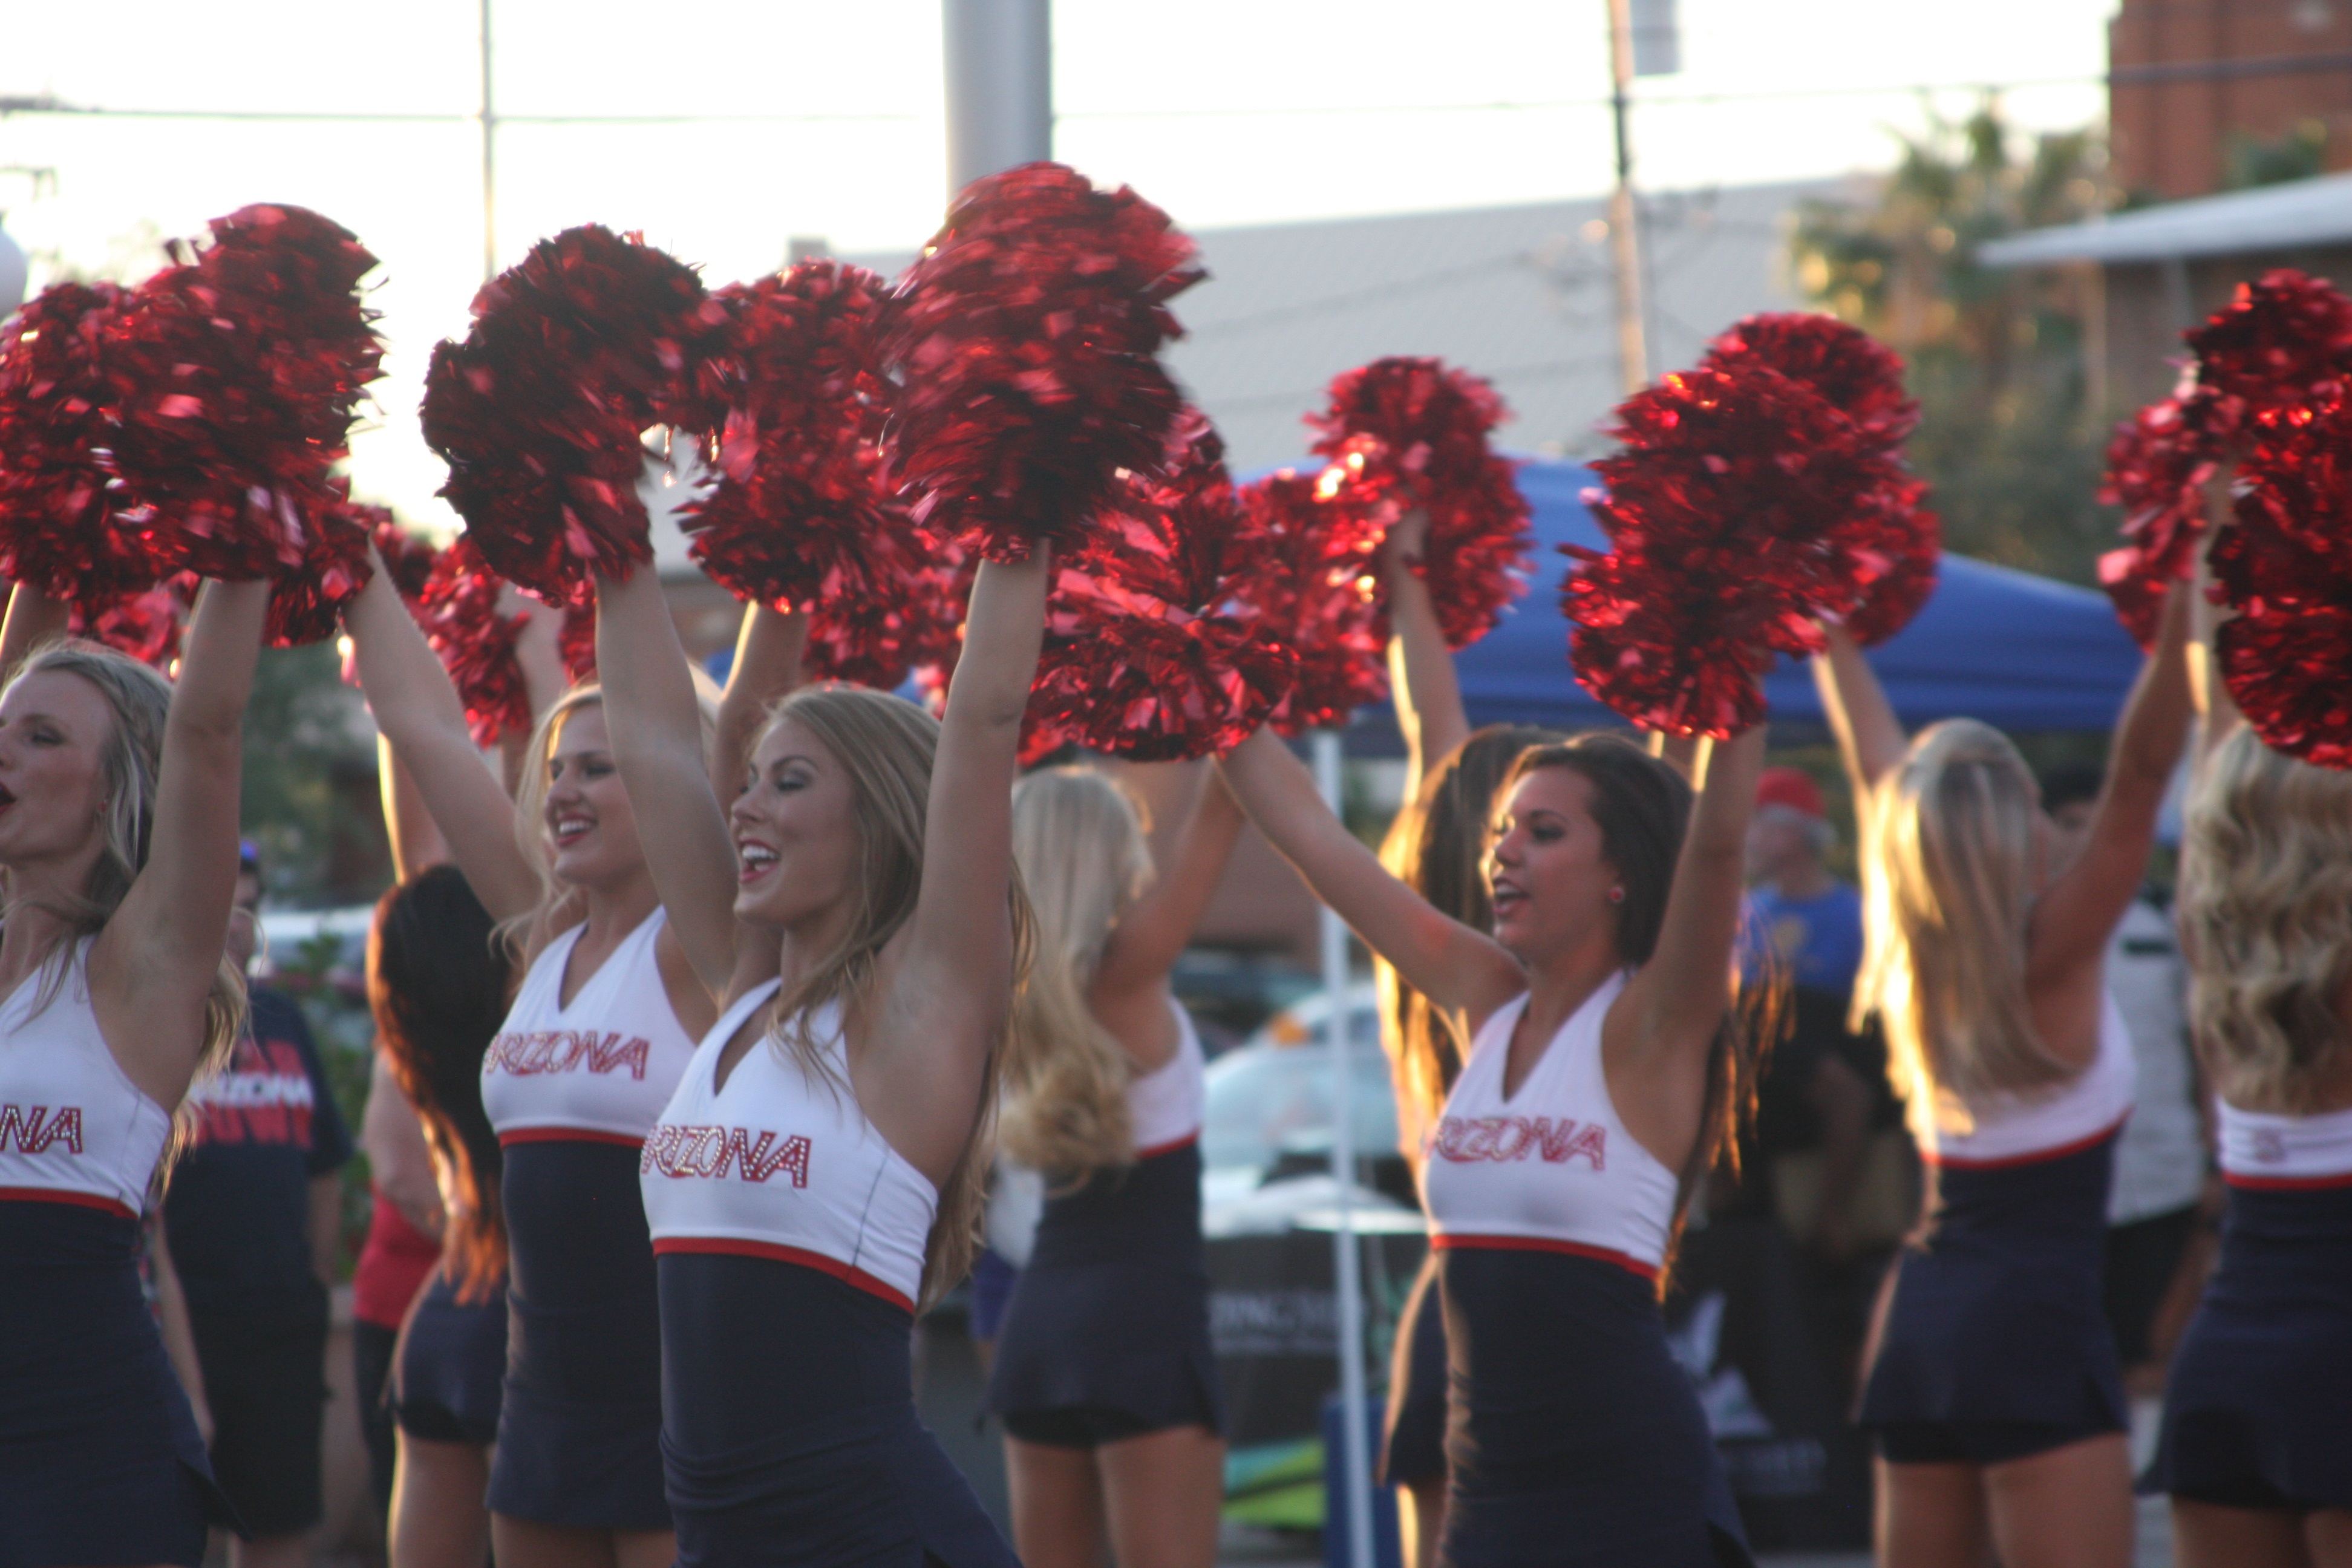
people, girl, sport, crowd, female, dance, cheering, cheer, festival, team, women, sports, uniform, endurance, athletics, physical exercise, cheerleader, cheerleading, squad, human action